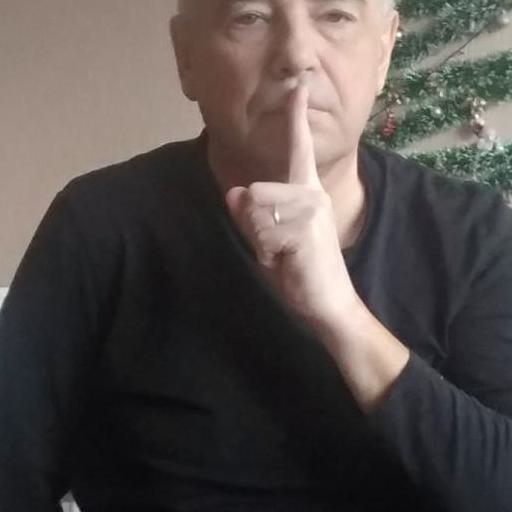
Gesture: mute